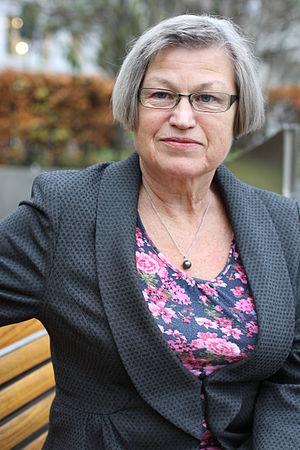
Laila Dåvøy est une infirmière et femme politique norvégienne.